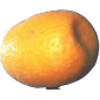
Label: kumquats